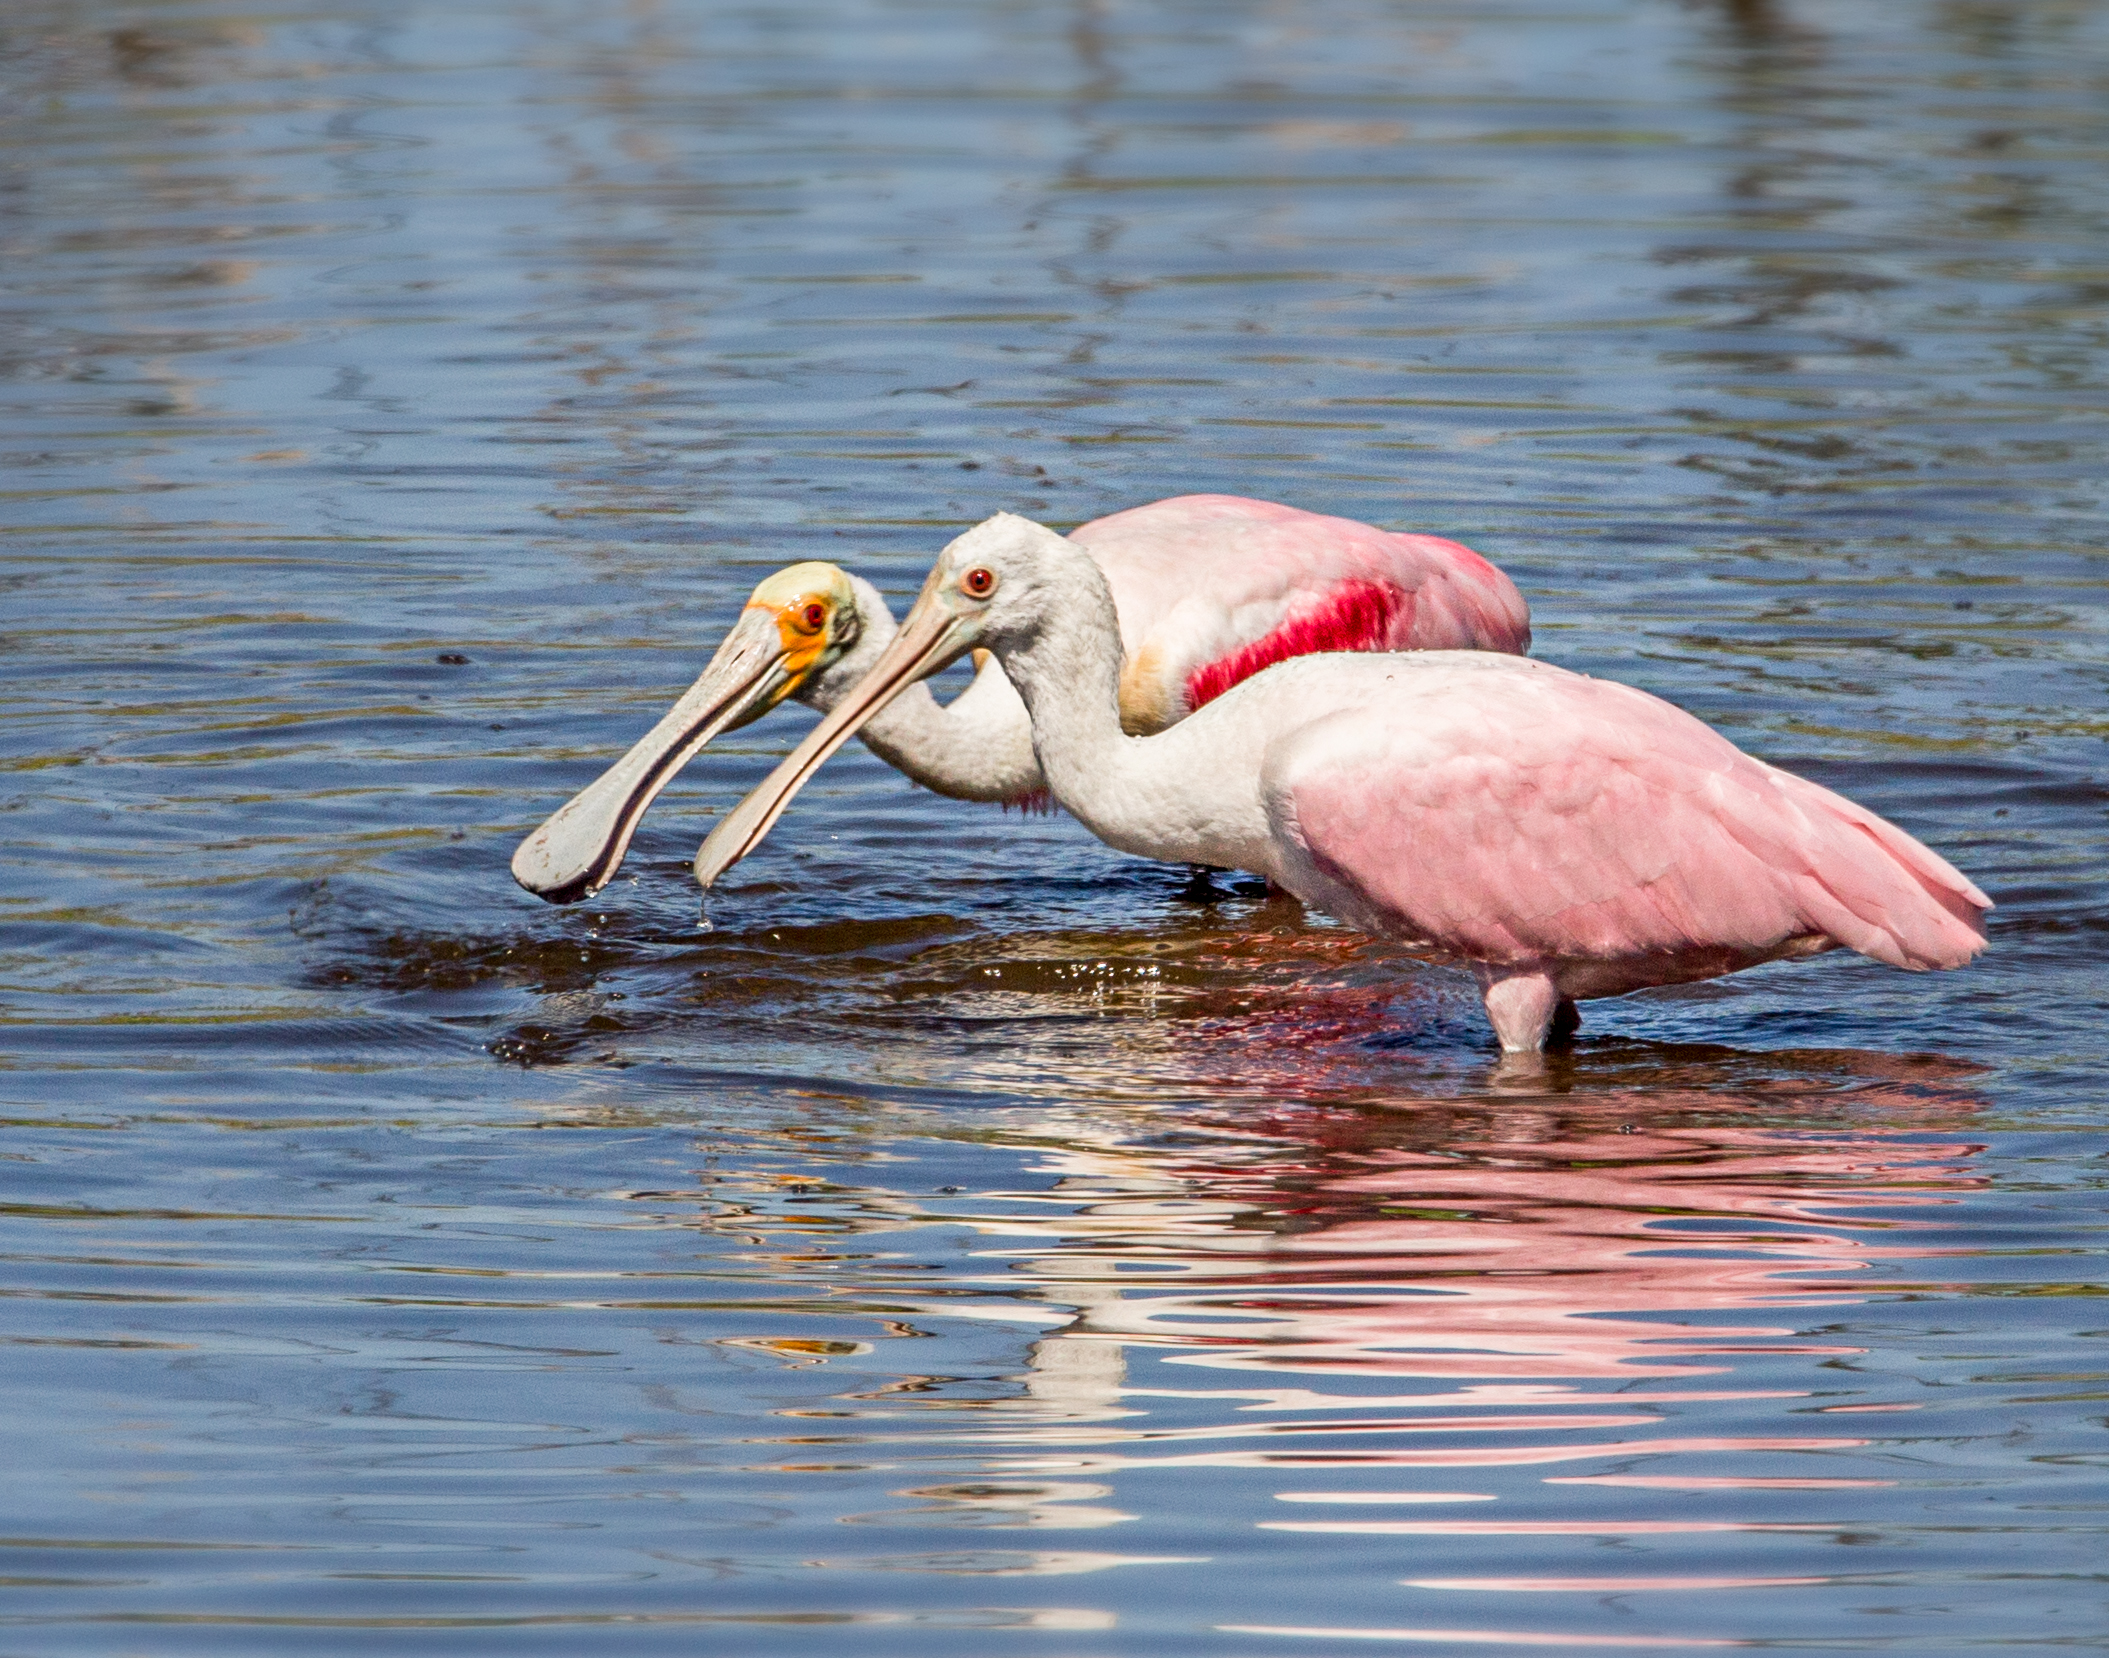
bird, pelican, wildlife, beak, fishing, together, fauna, feeding, flamingo, vertebrate, water bird, florida, andymorffew, morffew, naturethroughthelens, eiap, naples, eaglelakespark, sidebyside, spoonbills, roseatespoonbills, spoonbill